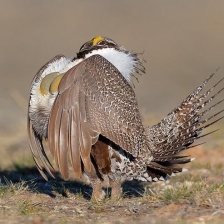
Species: GREATOR SAGE GROUSE
Scientific name: CENTROCERCUS UROPHASIANUS
ImageNet parent category: black_grouse